Manappullikavu Vela

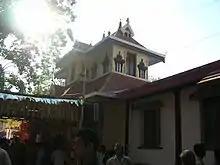
Manapullikavu Temple

Manapullikavu is a Hindu temple dedicated to Mother Goddess, situated in Palakkad city, Kerala, India. Manapullikavu Vela is an annual festival that takes place in the temple. It is organised by 8 sets of commities or deshams. Elephants and fireworks are the highlights of the festival.